William H. Wells (educator)

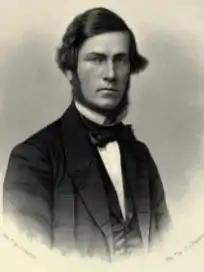
Wells, circa 1887

William Harvey Wells (1812–1885) was an American educator who served as the superintendent of Chicago Public Schools from 1856 through 1864.